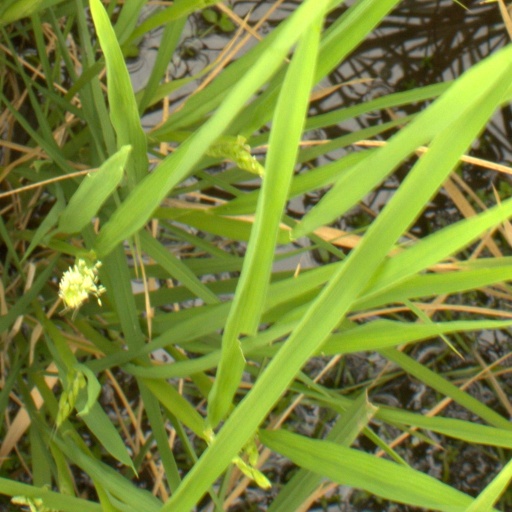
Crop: rice